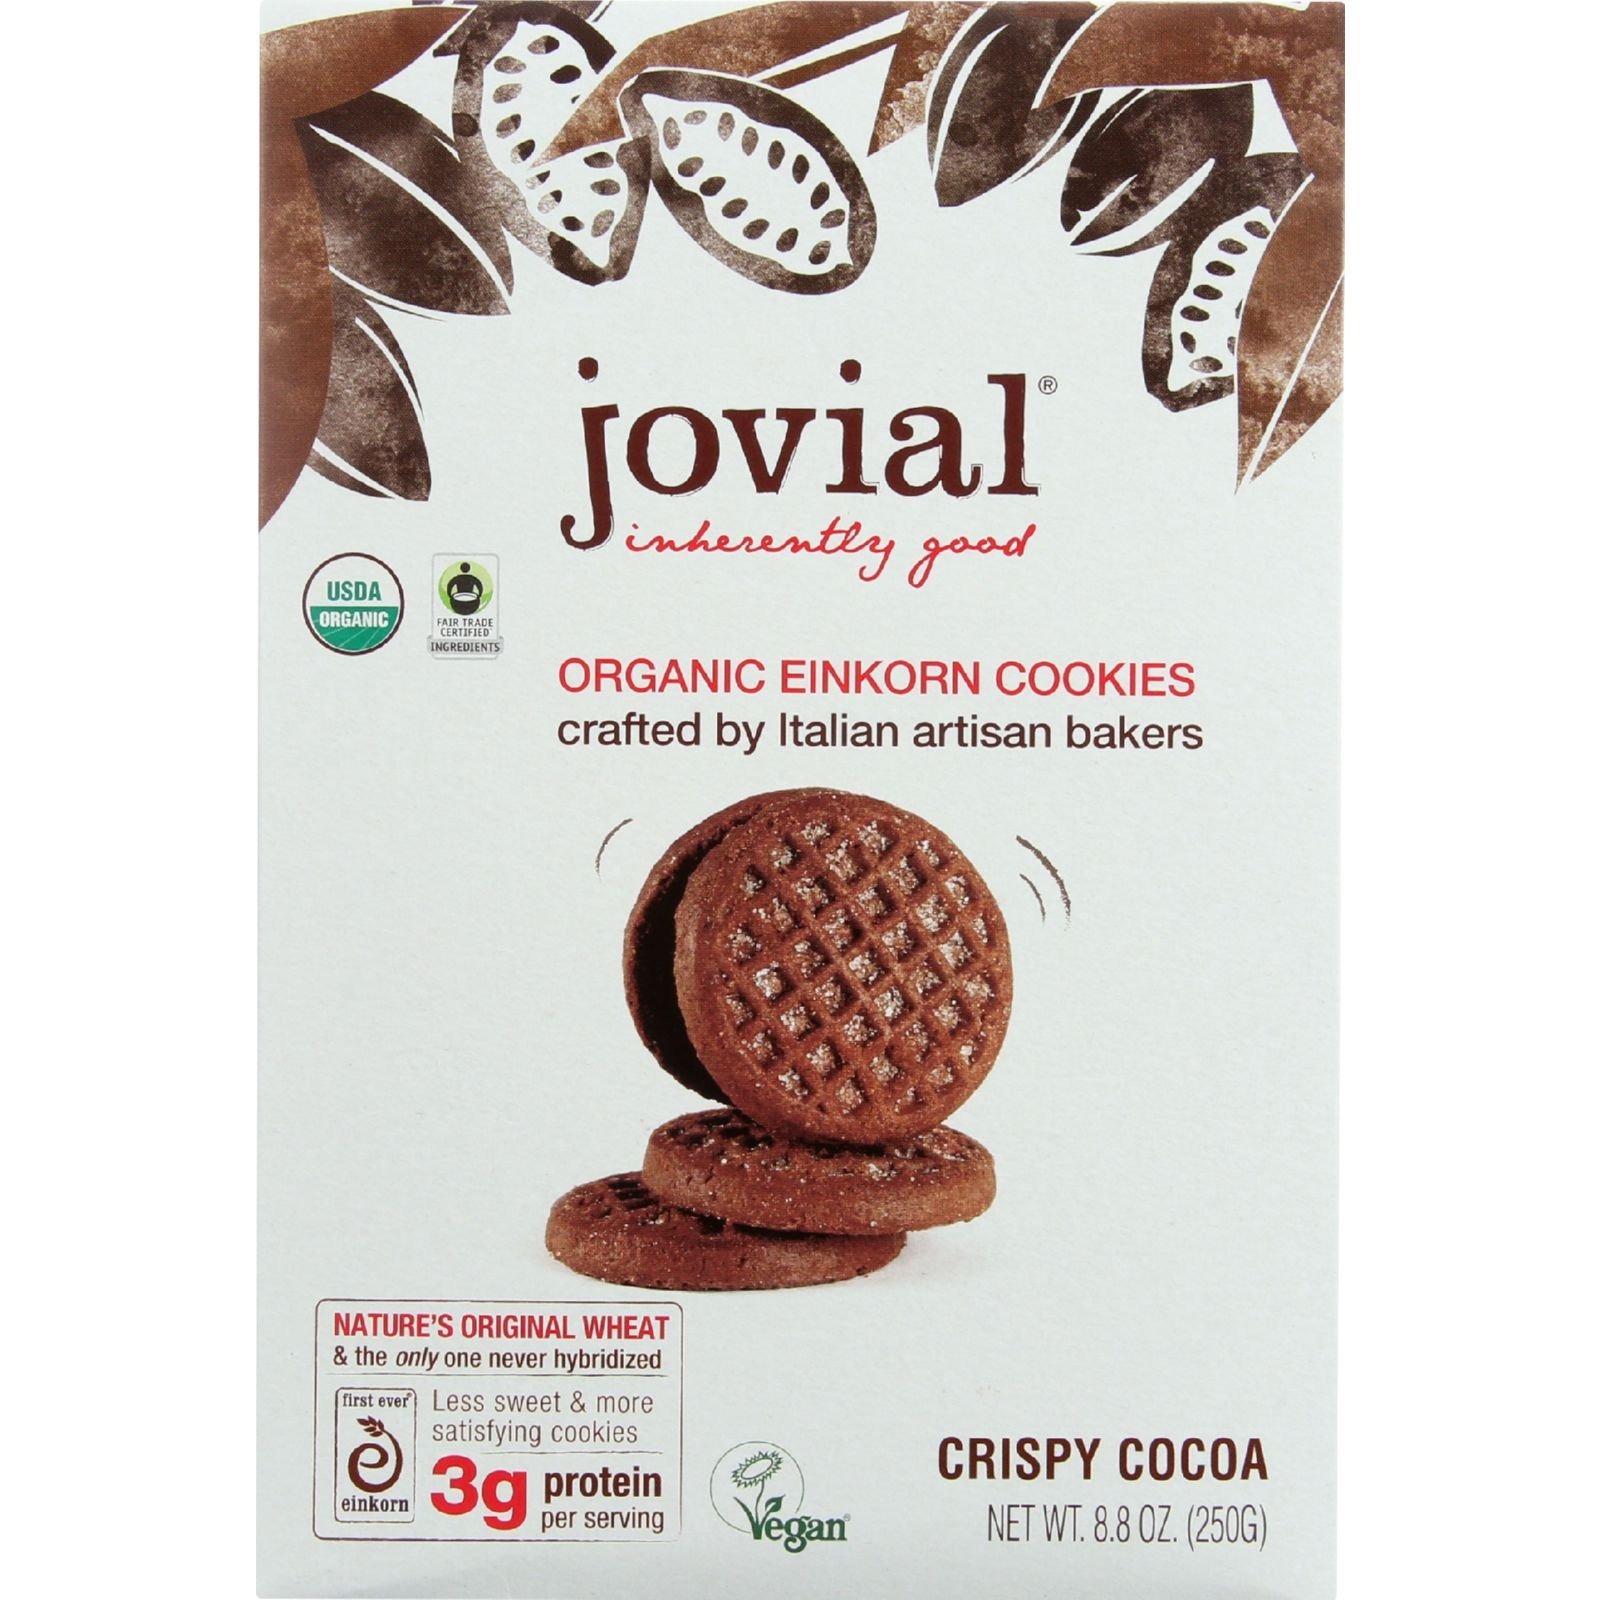
Item Name: Jovial Organic Einkorn Cookies Crispy Cocoa -- 8.8 oz (Pack of 12)
Product Description: Einkorn Cookies: New And Exciting European Cookie Varieties Masterly Crafted In Italy. Organic, 3 Grams Of Protein Per Serving, Made With Einkorn Wheat, The Most Ancient Species Of Wheat. Please Always Check The Ingredients Before Use
Value: 12.0
Unit: Count

Price: 80.165